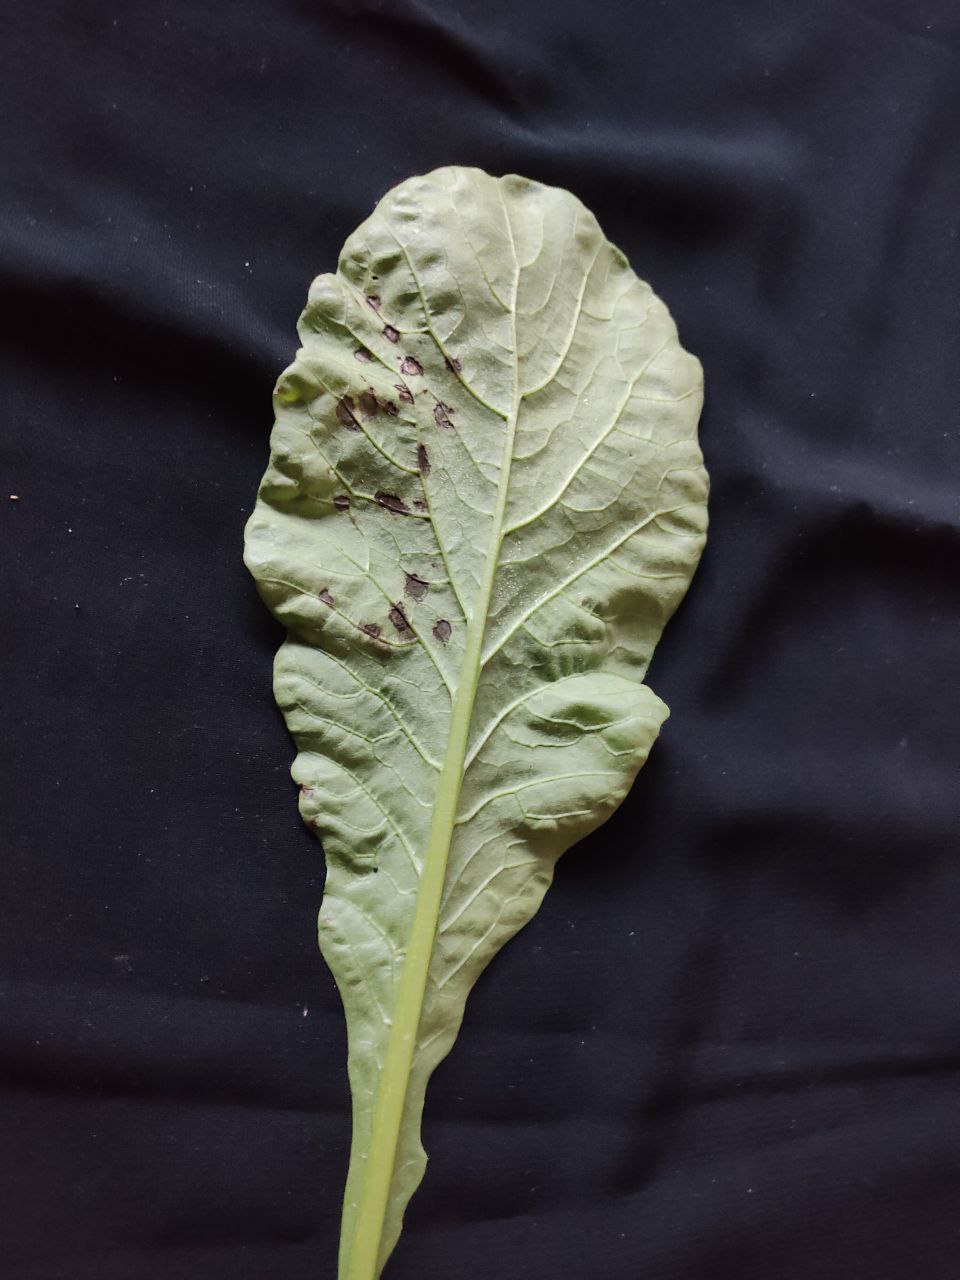
Label: Black leaf spot